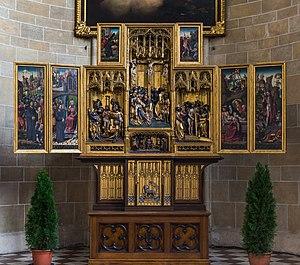
La maison de l'hôpital des Allemands de Sainte-Marie-de-Jérusalem et plus tard, l'ordre de la Maison de Sainte-Marie-des-Teutoniques, plus connu sous le nom d’ordre des Chevaliers teutoniques ou de maison des chevaliers de l'hôpital de Sainte-Marie-des-Teutoniques à Jérusalem ou enfin les Teutoniques, est un ordre militaire chrétien apparu au Moyen Âge.